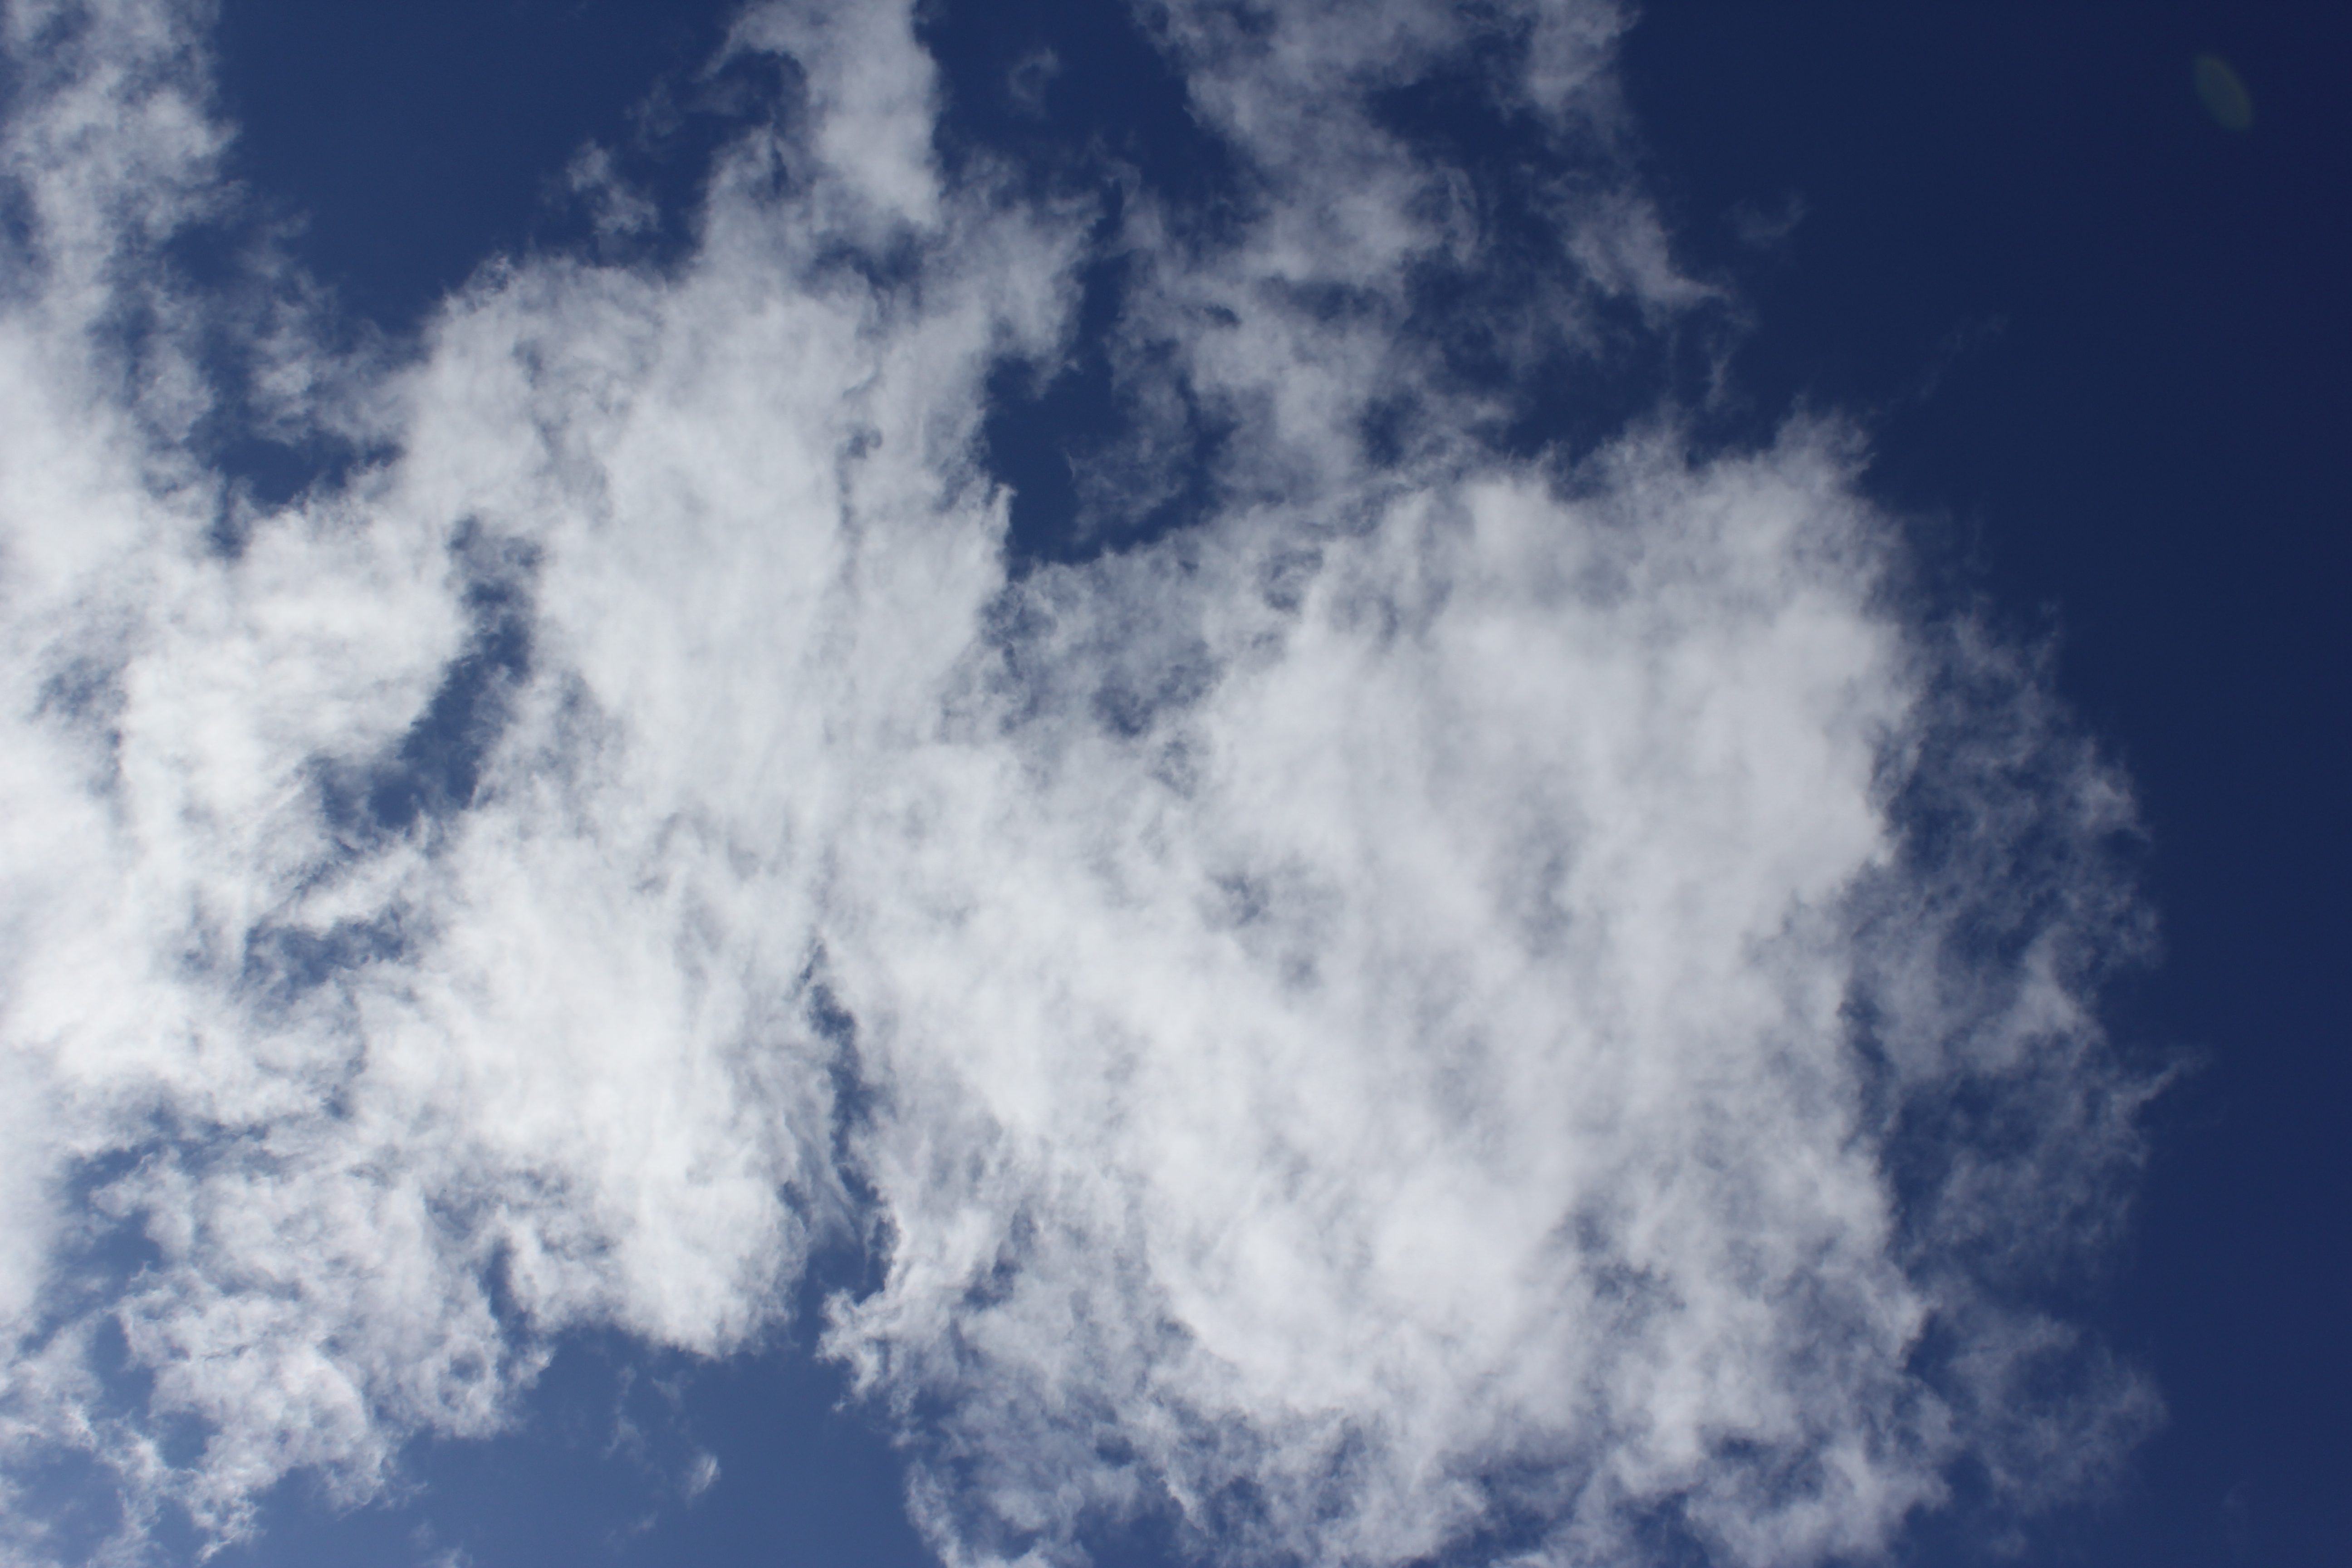
Cloud type: Stratus